Roman Catholic Diocese of Paracatu

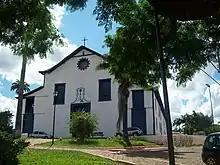

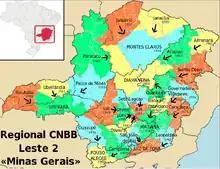
Regional CNBB Leste 2.

The Roman Catholic Diocese of Paracatu is a diocese located in the city of Paracatu in the ecclesiastical province of Montes Claros in Brazil.